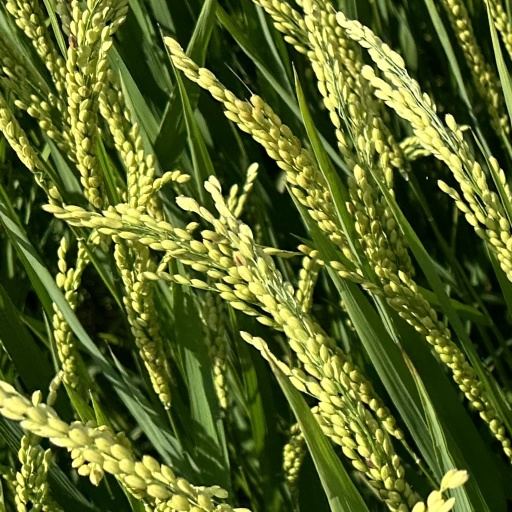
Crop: rice